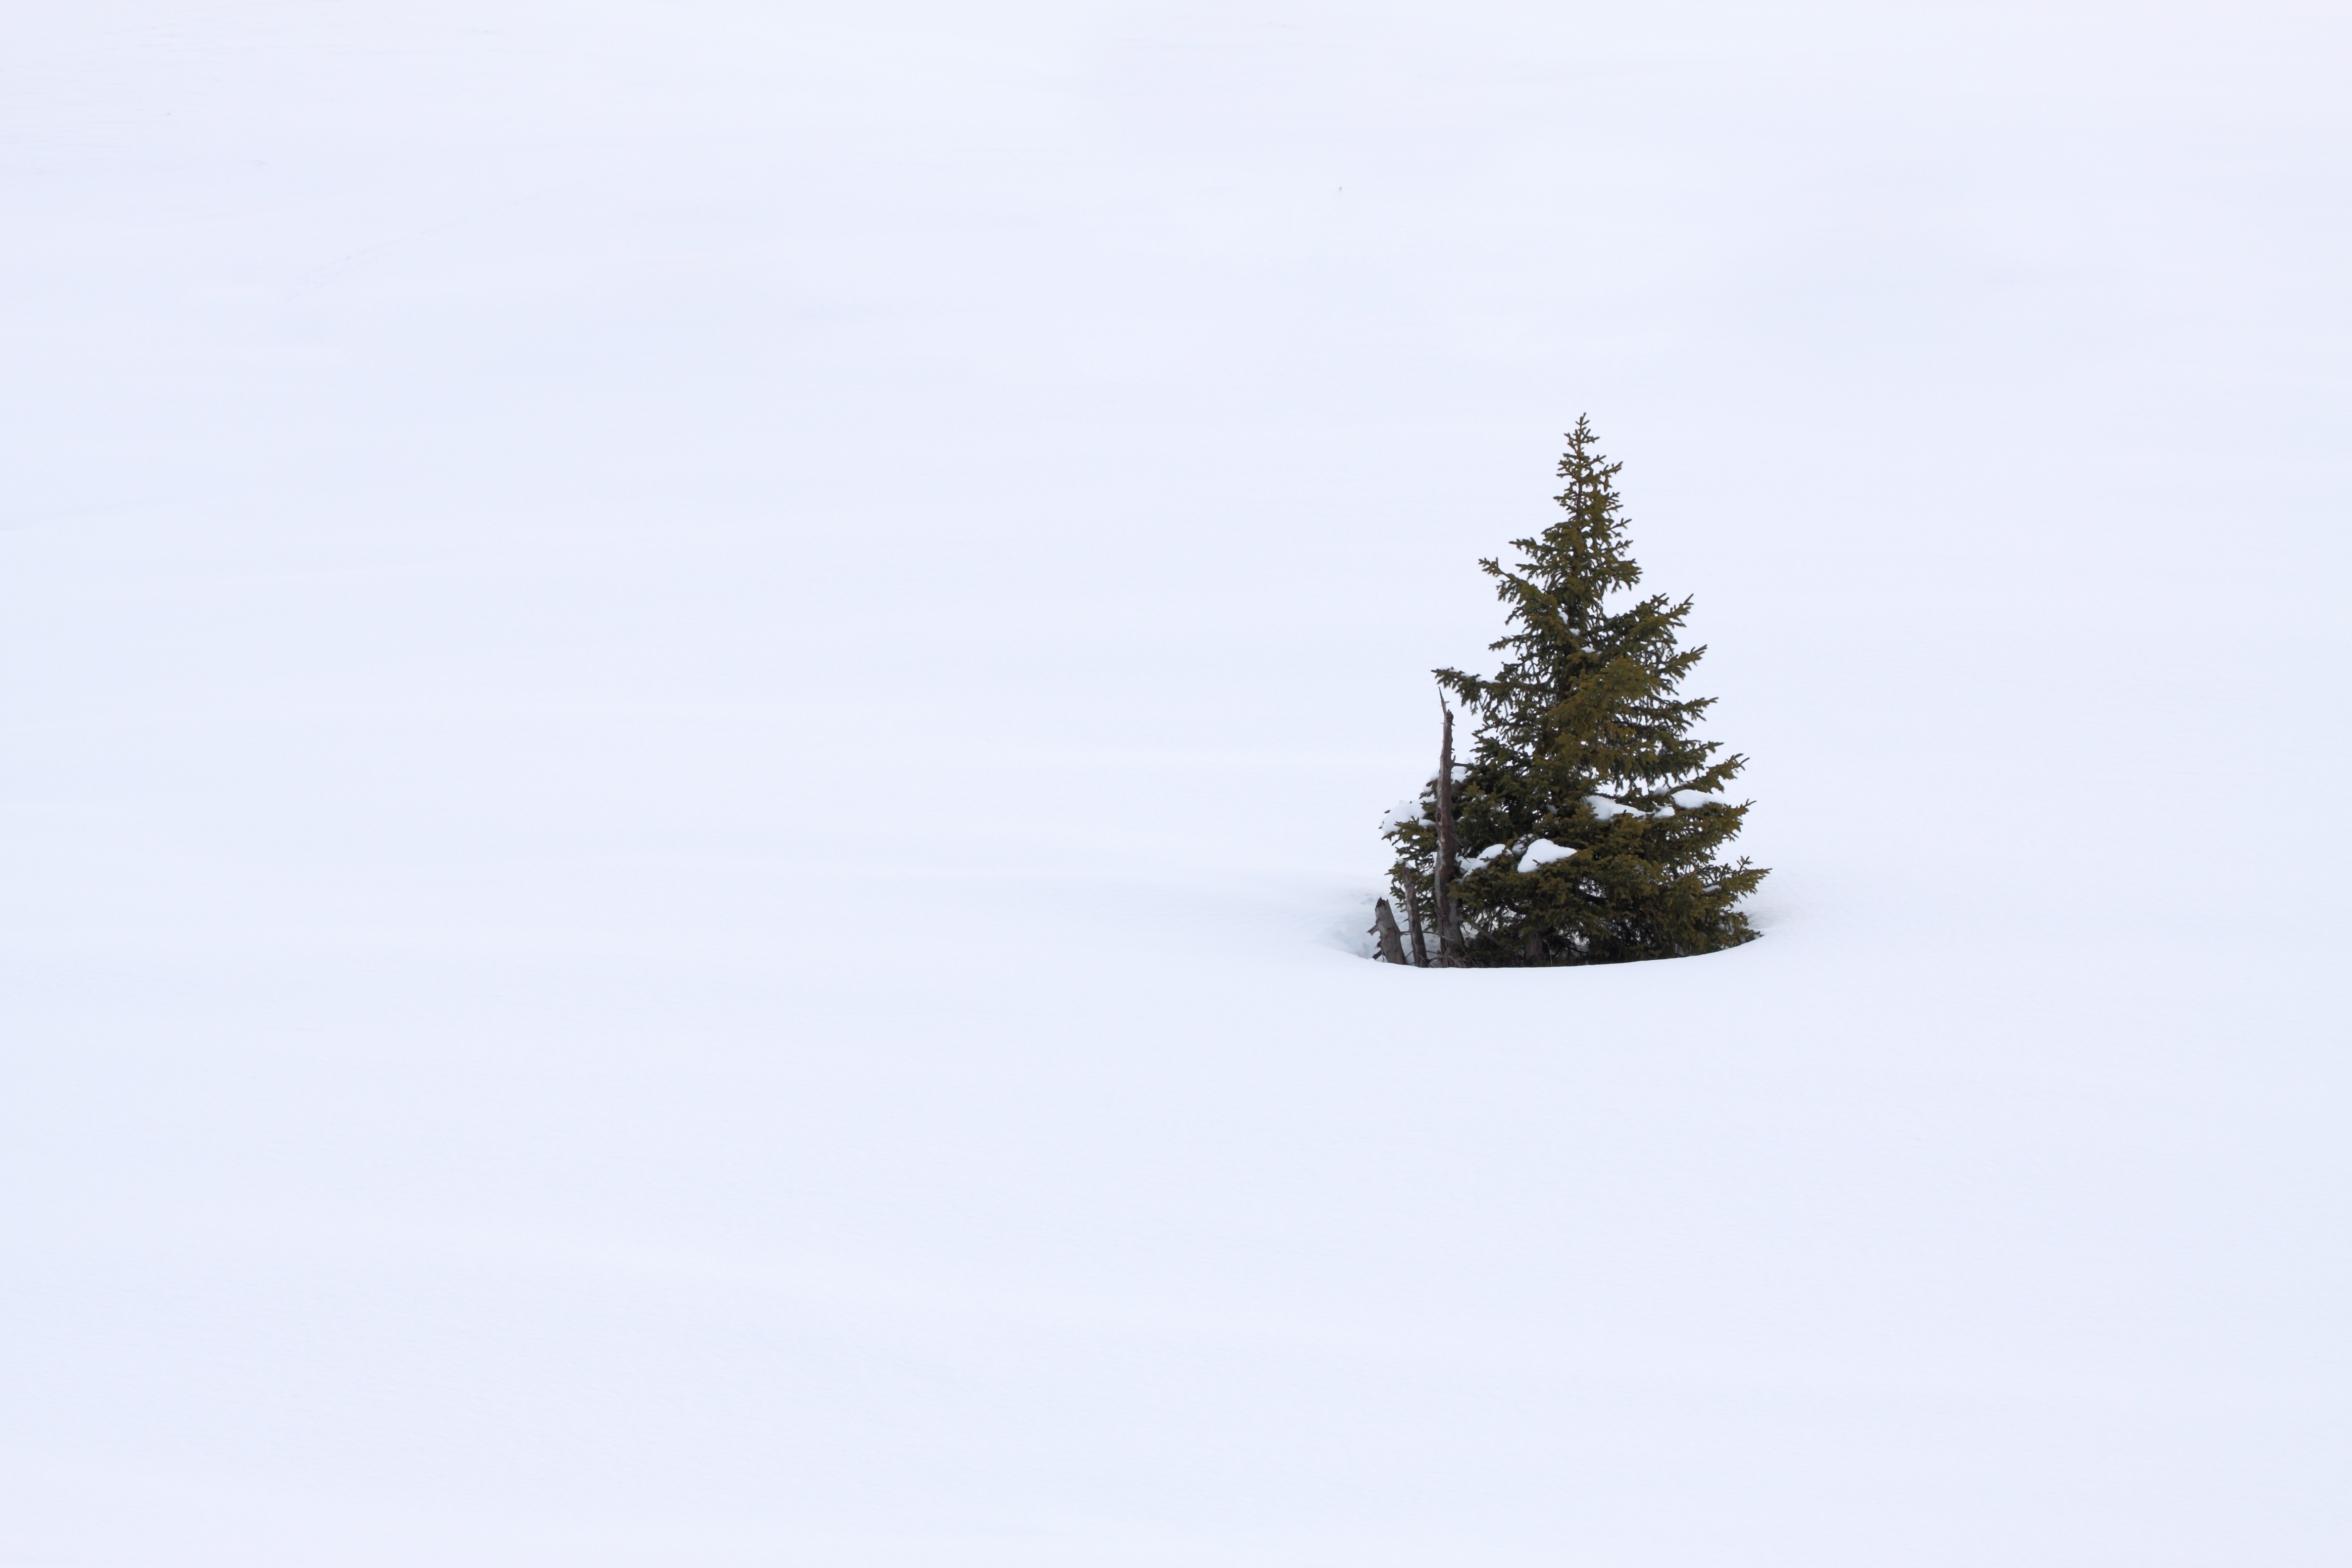
tree, branch, snow, cold, winter, needle, white, isolated, evergreen, weather, christmas, fir, season, spruce, single, december